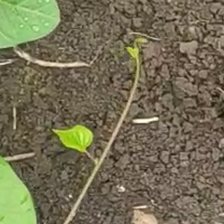
Weed species: Obscure_morning _glory(Ipomoea obscura)